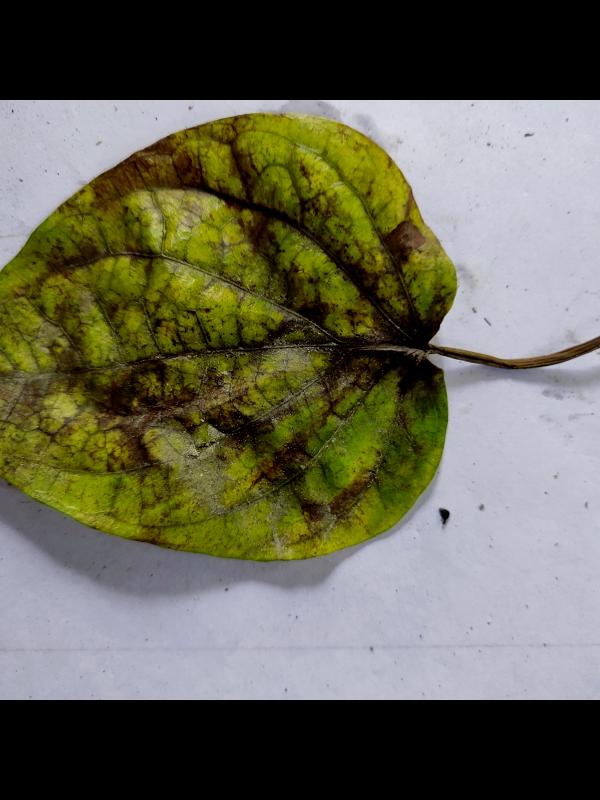
Label: Dried_Leaf